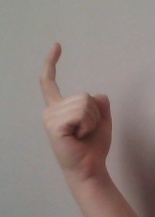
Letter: ra